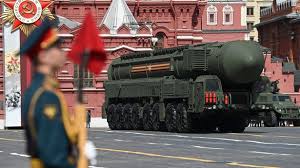
Label: Air Defense